Question: Please indicate a possible affordance area of baseball bat that can be used for hitting
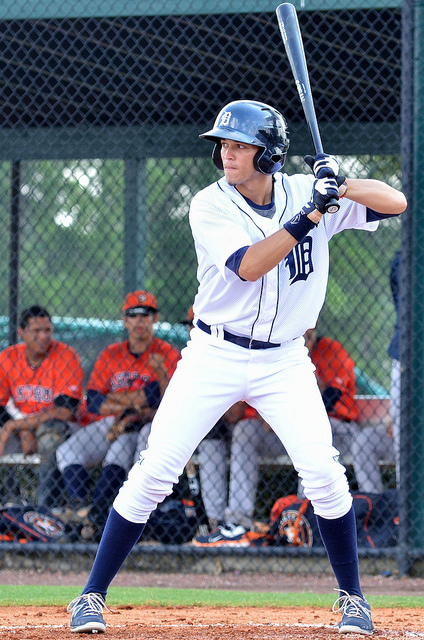
Answer: [278.317, 1.979, 310.168, 85.683]